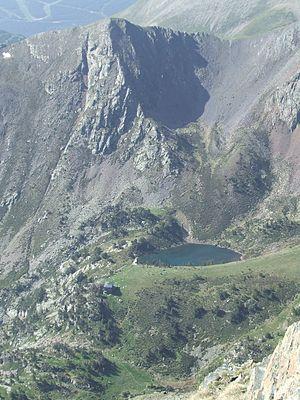
Cet article présente une liste des sommets d'Andorre et regroupe d'une part les sommets les plus élevés — c'est-à-dire ceux dépassant 2 800 mètres d'altitude — et d'autre part les principaux sommets de plus de 2 500 mètres tels que reconnus par l'Institut d'Estudis Andorrans.
Le pic dels Aspres est un sommet pyrénéen culminant à 2 562 m d'altitude dans le Nord-Ouest de la principauté d'Andorre, proche de la frontière espagnole. Le village le plus proche est Arinsal, situé dans la commune de La Massana.
L'Estany de les Truites est un lac d'Andorre situé dans la paroisse de La Massana.